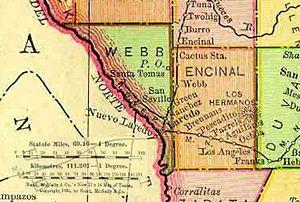
Le comté de Webb, en anglais : Webb County, est un comté situé au sud de l'État du Texas aux États-Unis et fondé le 28 janvier 1848. Son siège de comté est la ville de Laredo. Selon le recensement de 2010, sa population est de 250 304 habitants. Le comté a une superficie de 8 741 km², dont 8 706 km² en surfaces terrestres. Il est baptisé à la mémoire du juge James Webb.